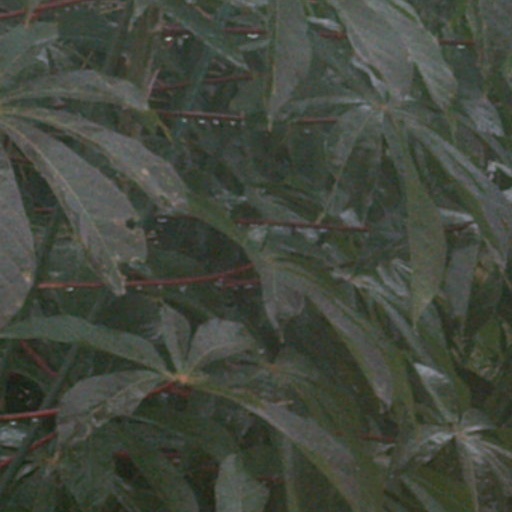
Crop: cassava